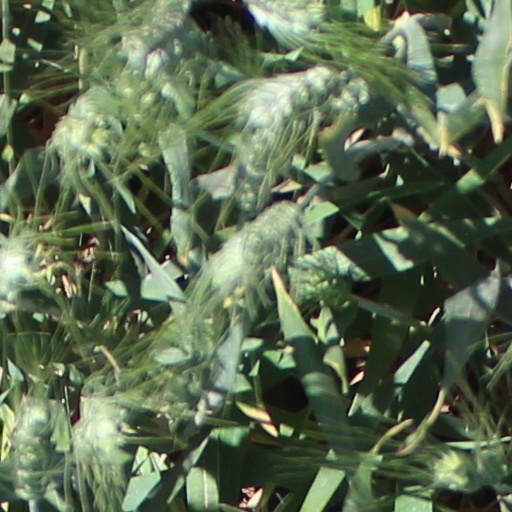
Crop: wheat